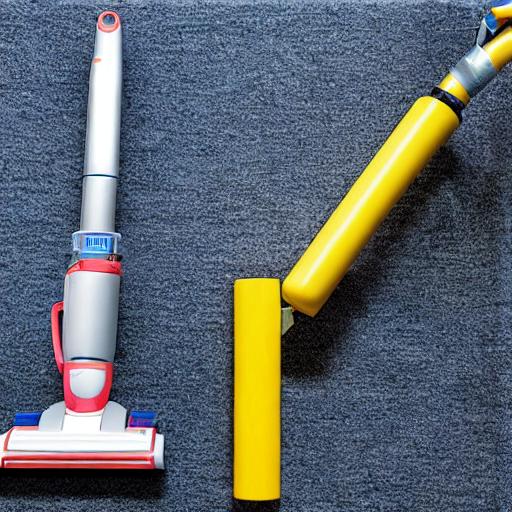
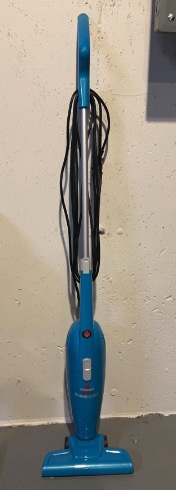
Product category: items_vacuum
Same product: no